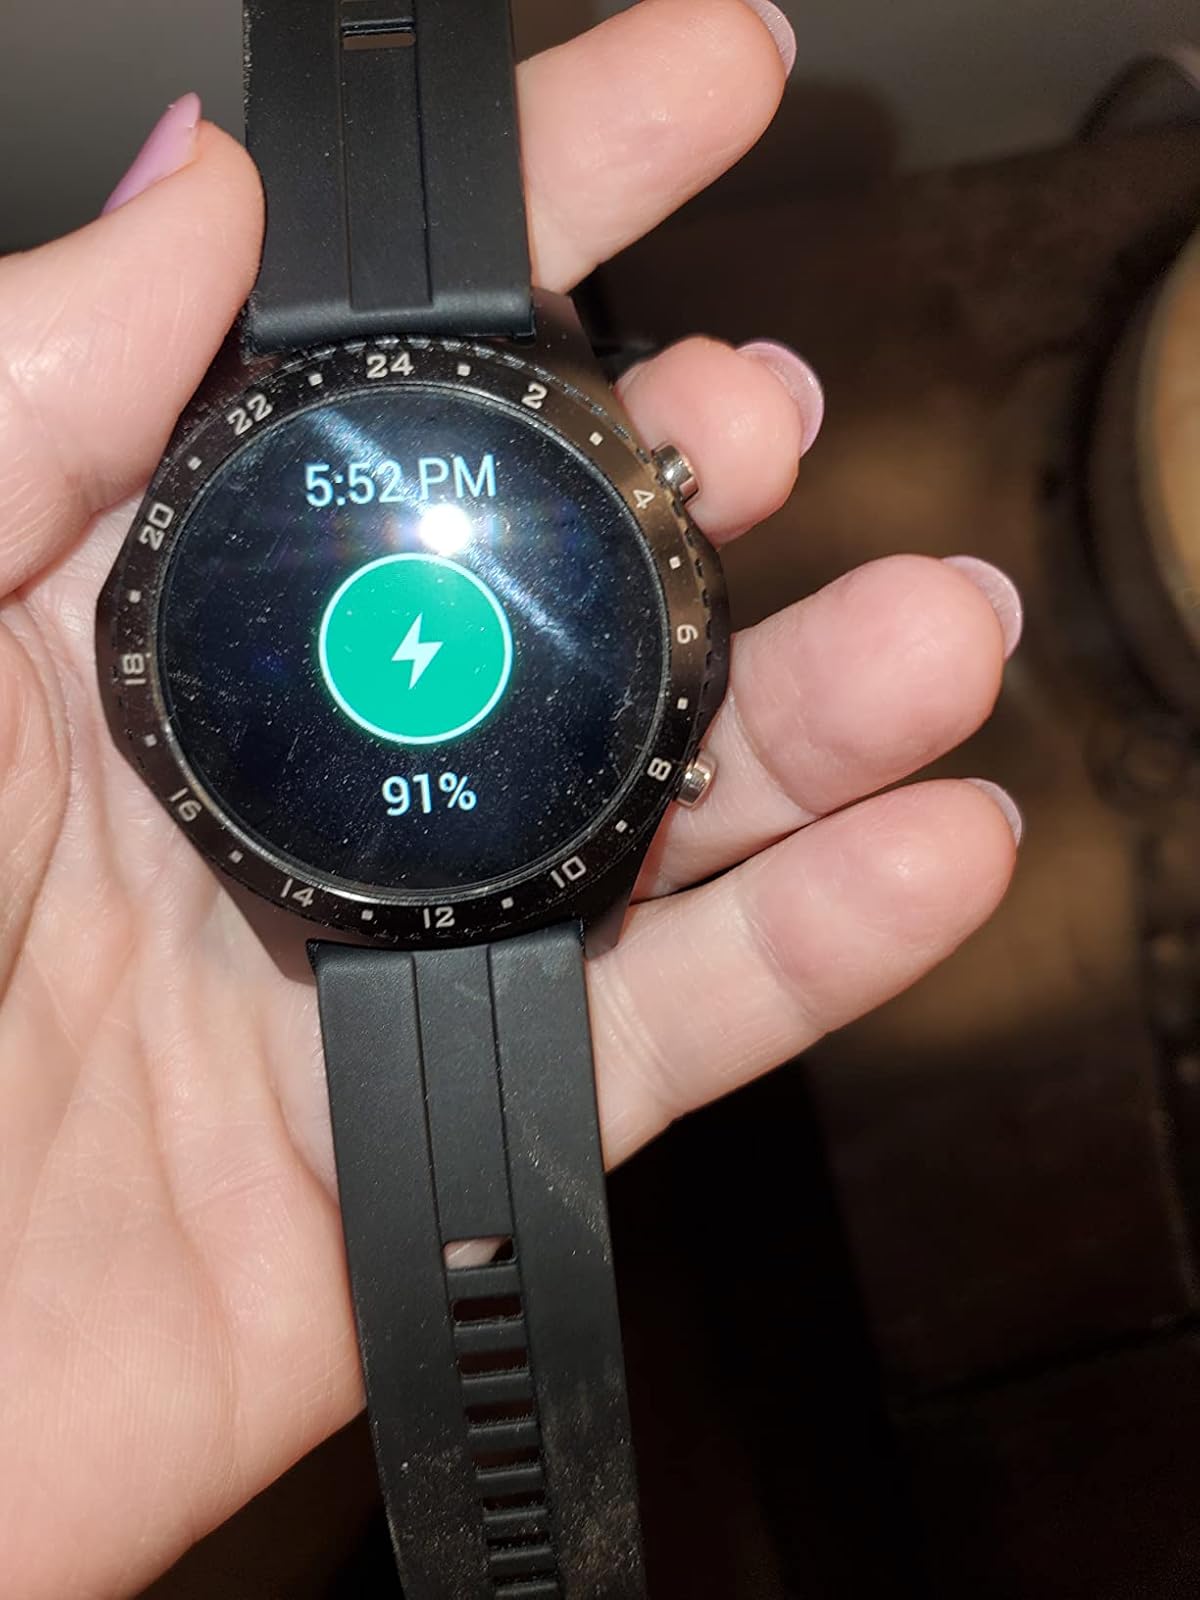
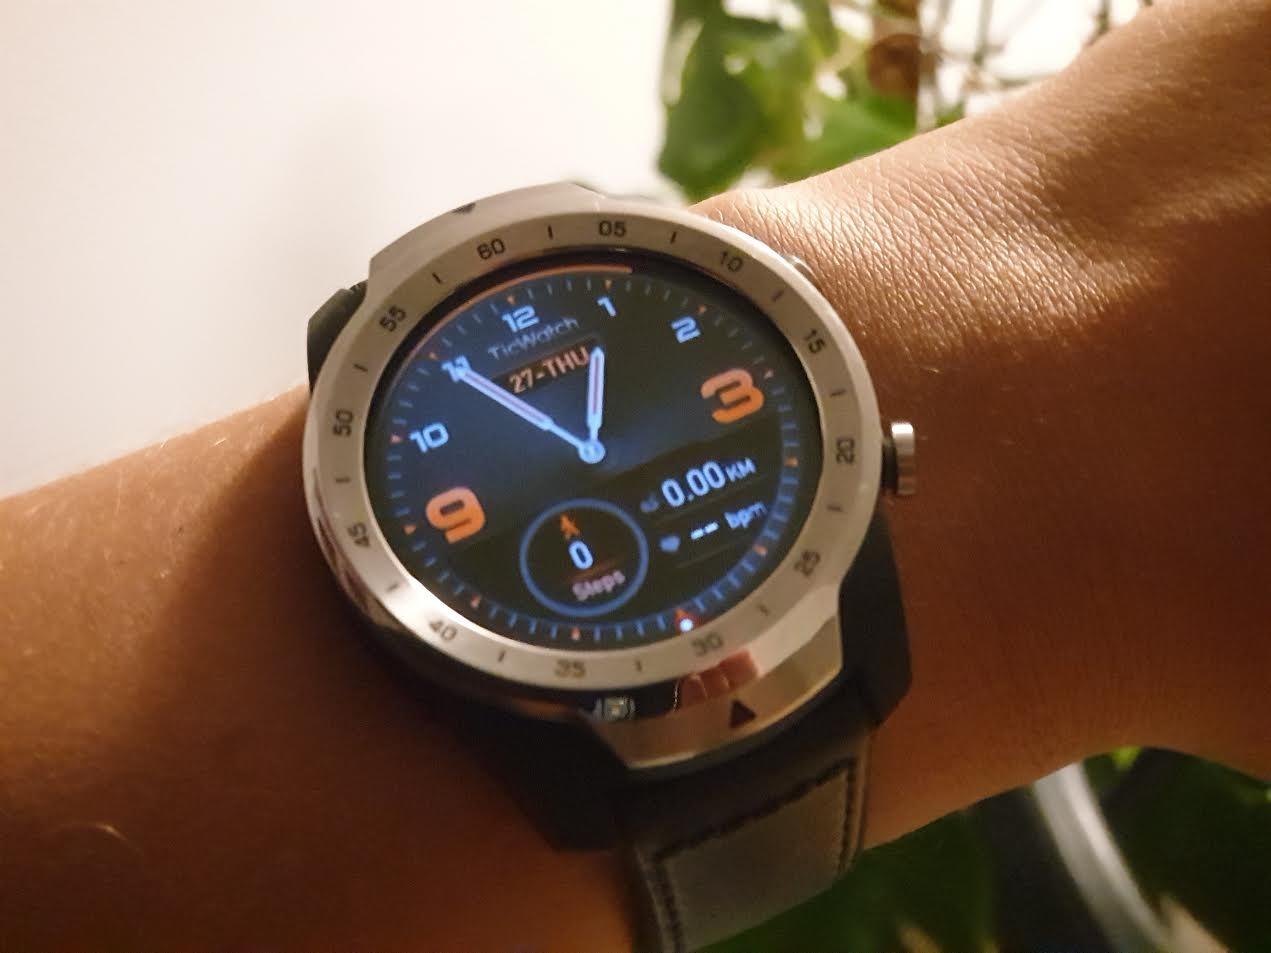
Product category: smartwatch
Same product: no